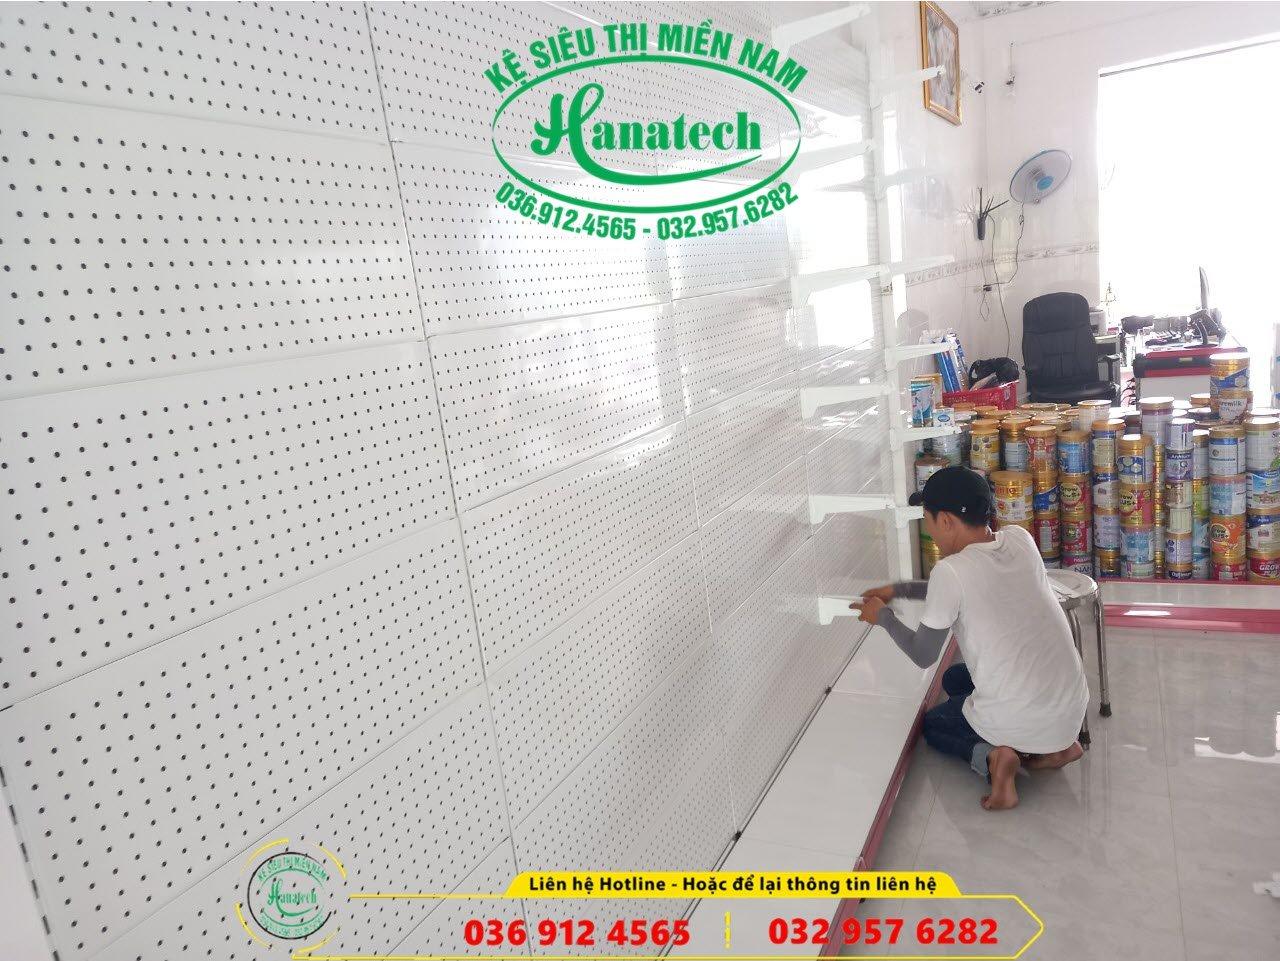
có nhiều cái hộp xuất hiện ở gần người đàn ông